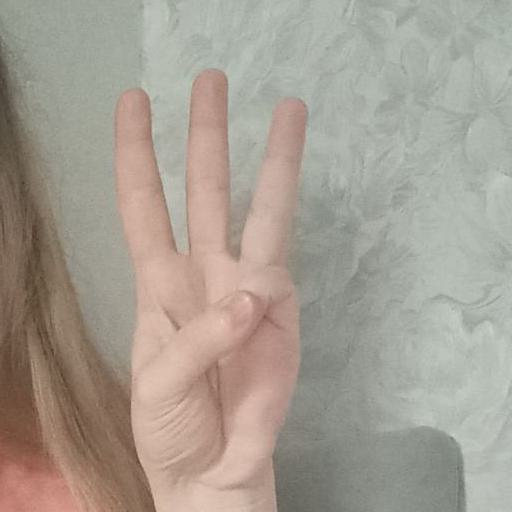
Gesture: three